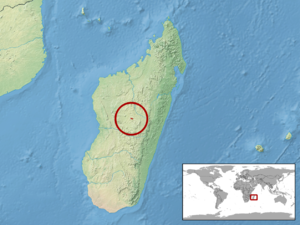
Lygodactylus blancae est une espèce de geckos de la famille des Gekkonidae.